Ioan Gyuri Pascu

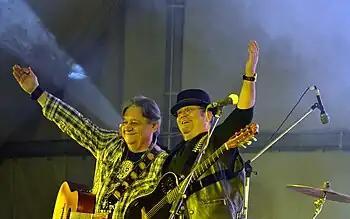
Mircea Baniciu ("right") and Mircea Vintilă as Pasărea Colibri frontmen, April 2012

At the age of forty, Pascu began publishing Christian literature, specializing in essays about mysticism. When asked about his beliefs, he declared himself inspired by the Orthodox priest Arsenie Boca and Bulgarian-born New Age mystic Omraam Mikhaël Aïvanhov. In 2007, he said, "We must understand that our destiny, our earthly road, is that of rebuilding the connection with Divinity, with God." Although an Orthodox, Pascu went on pilgrimage to the Roman Catholic Sanctuary of Our Lady of Lourdes.